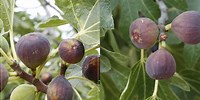
Label: fig